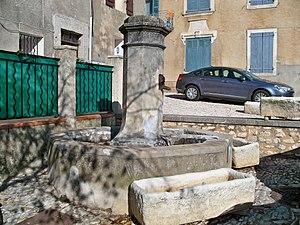
fontaine à Rustrel, Vaucluse, France
Rustrel est une commune française située dans le département de Vaucluse et la région Provence-Alpes-Côte d'Azur.